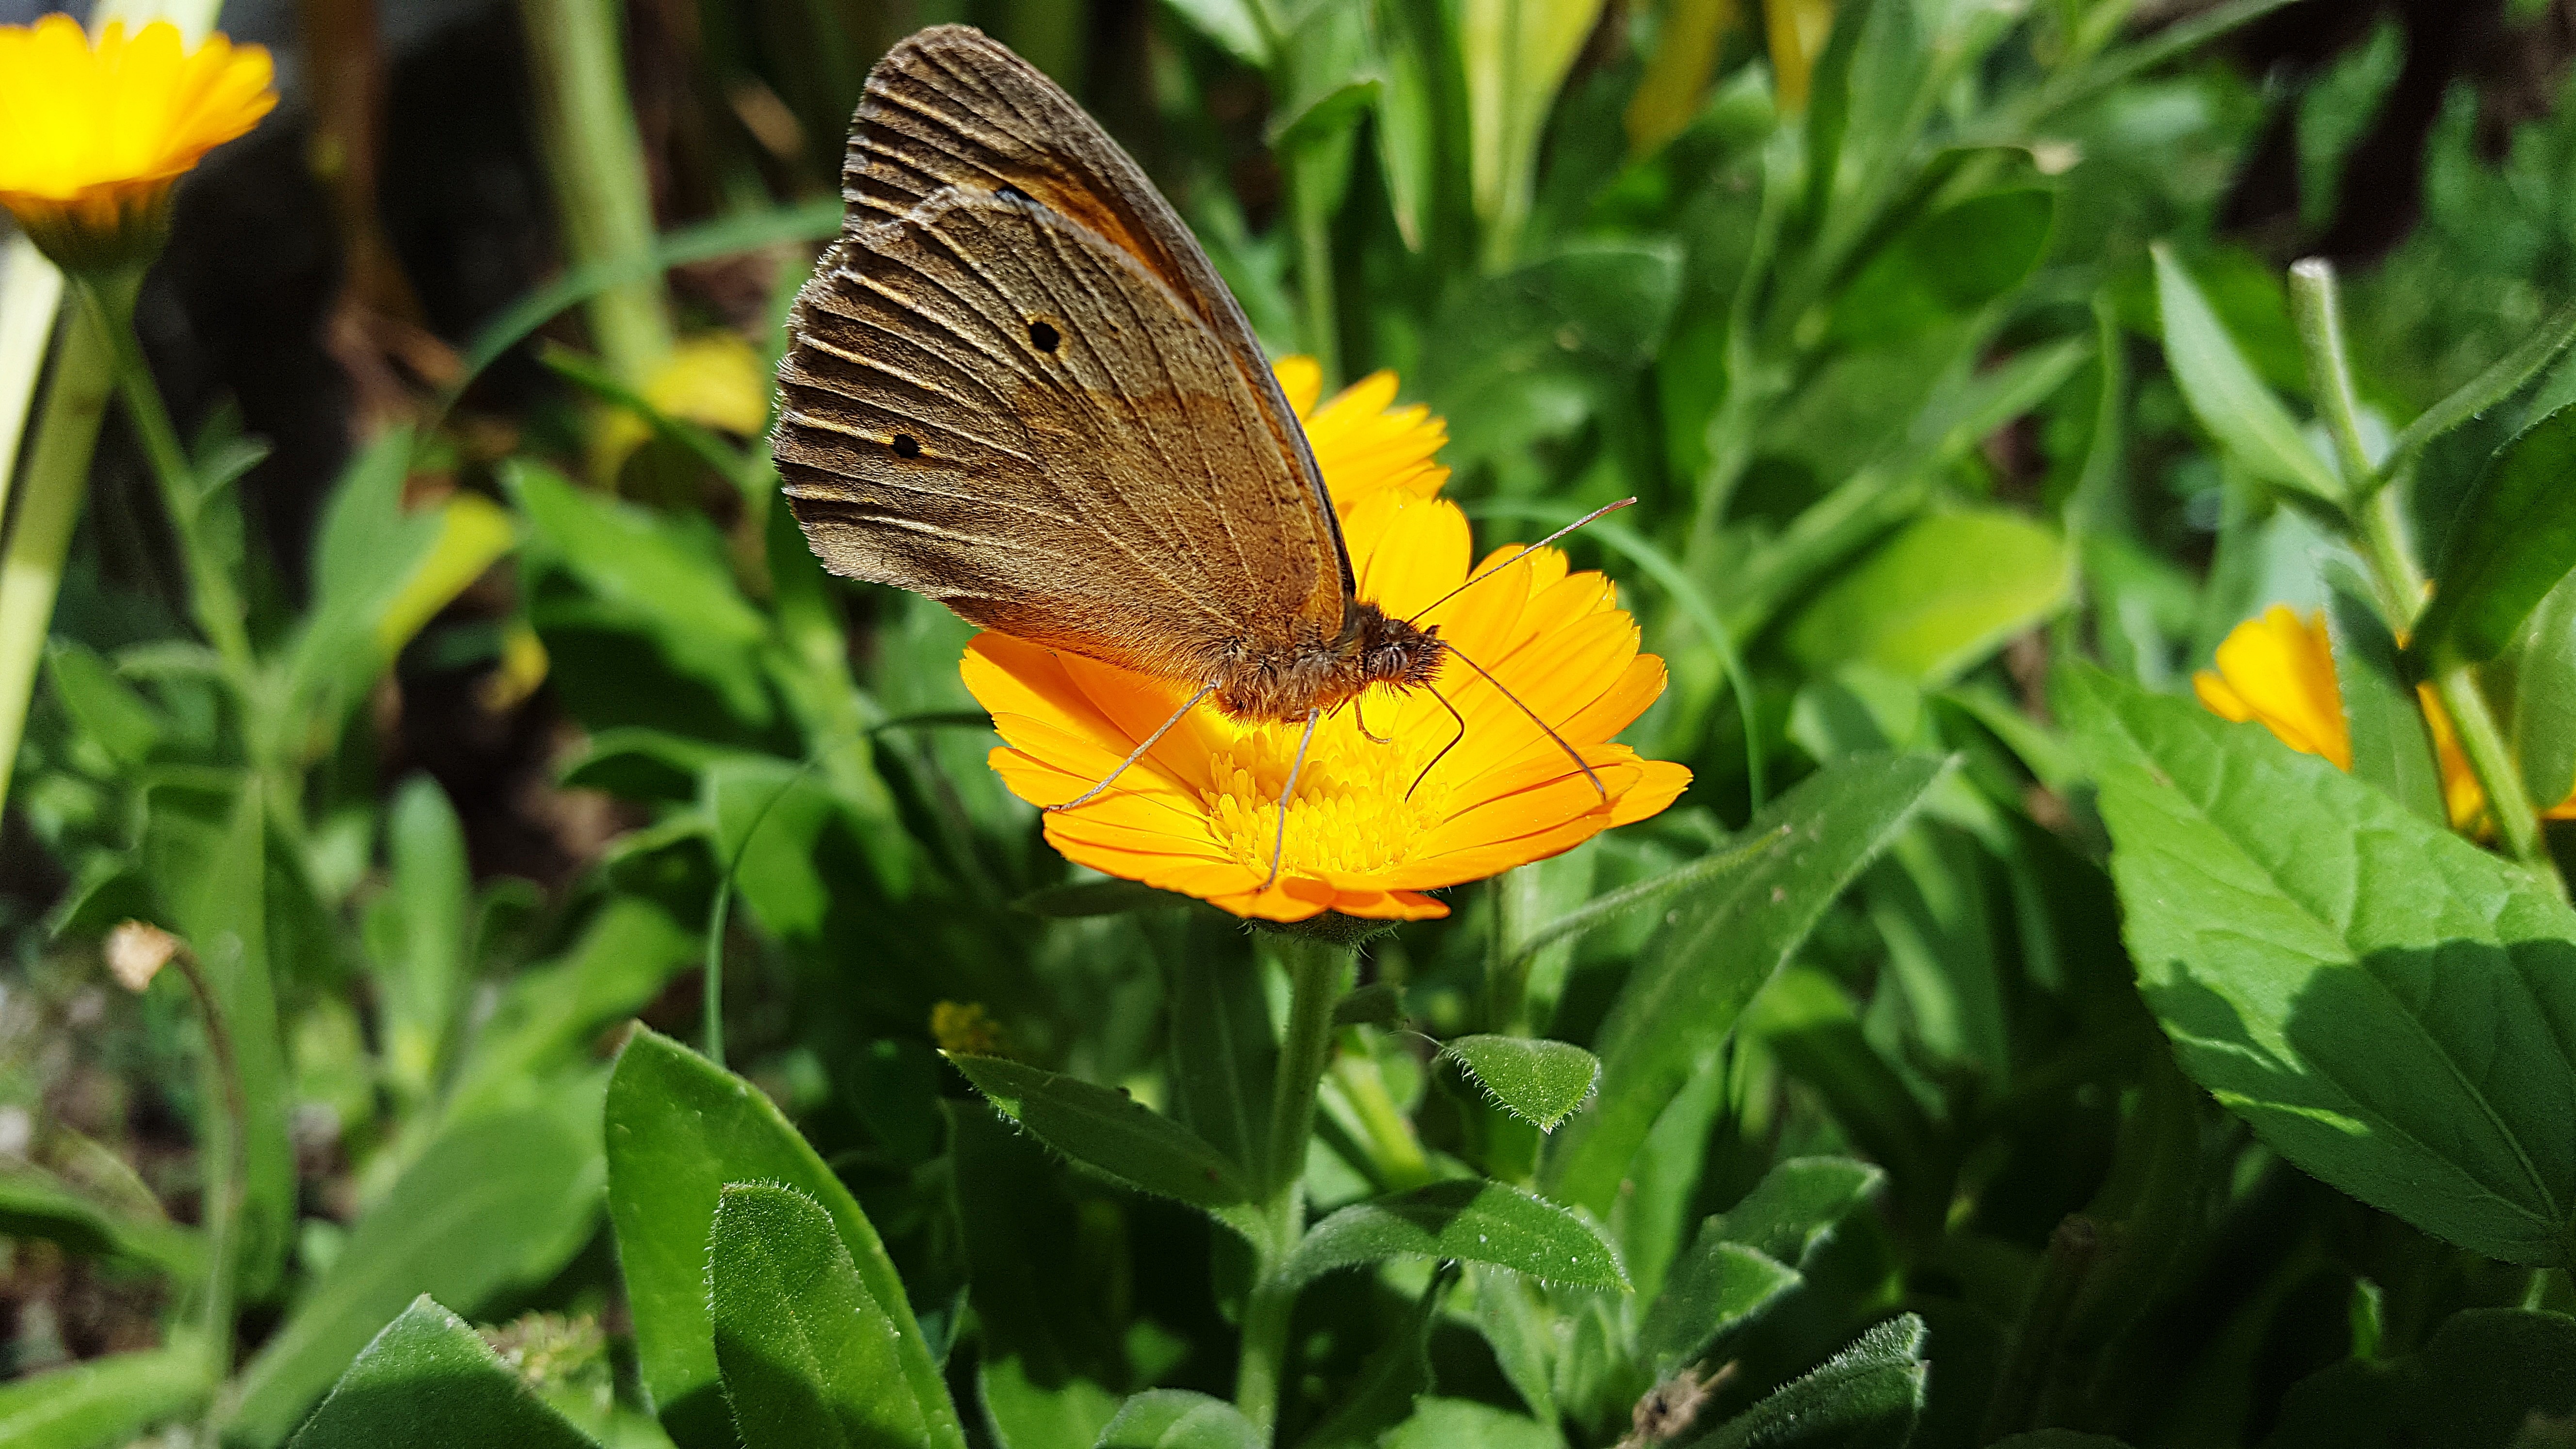
nature, grass, plant, leaf, flower, animal, pollination, green, insect, botany, butterfly, yellow, flora, fauna, invertebrate, wildflower, asteraceae, flower garden, nectar, marigold, medicinal plant, macro photography, ornamental plant, orange flower, calendula, summer flower, homeopathy, pollinator, naturopathy, pot marigold, calendula officinalis, english marigold, common marigold, garden marigold, scottish marigold, moths and butterflies